White coat ceremony

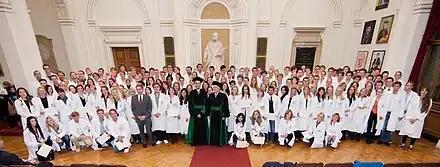

The white coat ceremony (WCC) is a ritual in some schools of medicine and other health-related fields that marks the student's transition from the study of preclinical to clinical health sciences. At some schools, where students begin meeting patients early in their education, the white coat ceremony is held before the first year begins. It is an example of a matriculation. The ritual is a recent invention, first being popularized in the 1990s.